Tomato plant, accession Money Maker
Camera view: tilt-top (135 deg); turntable rotation: 240 degrees
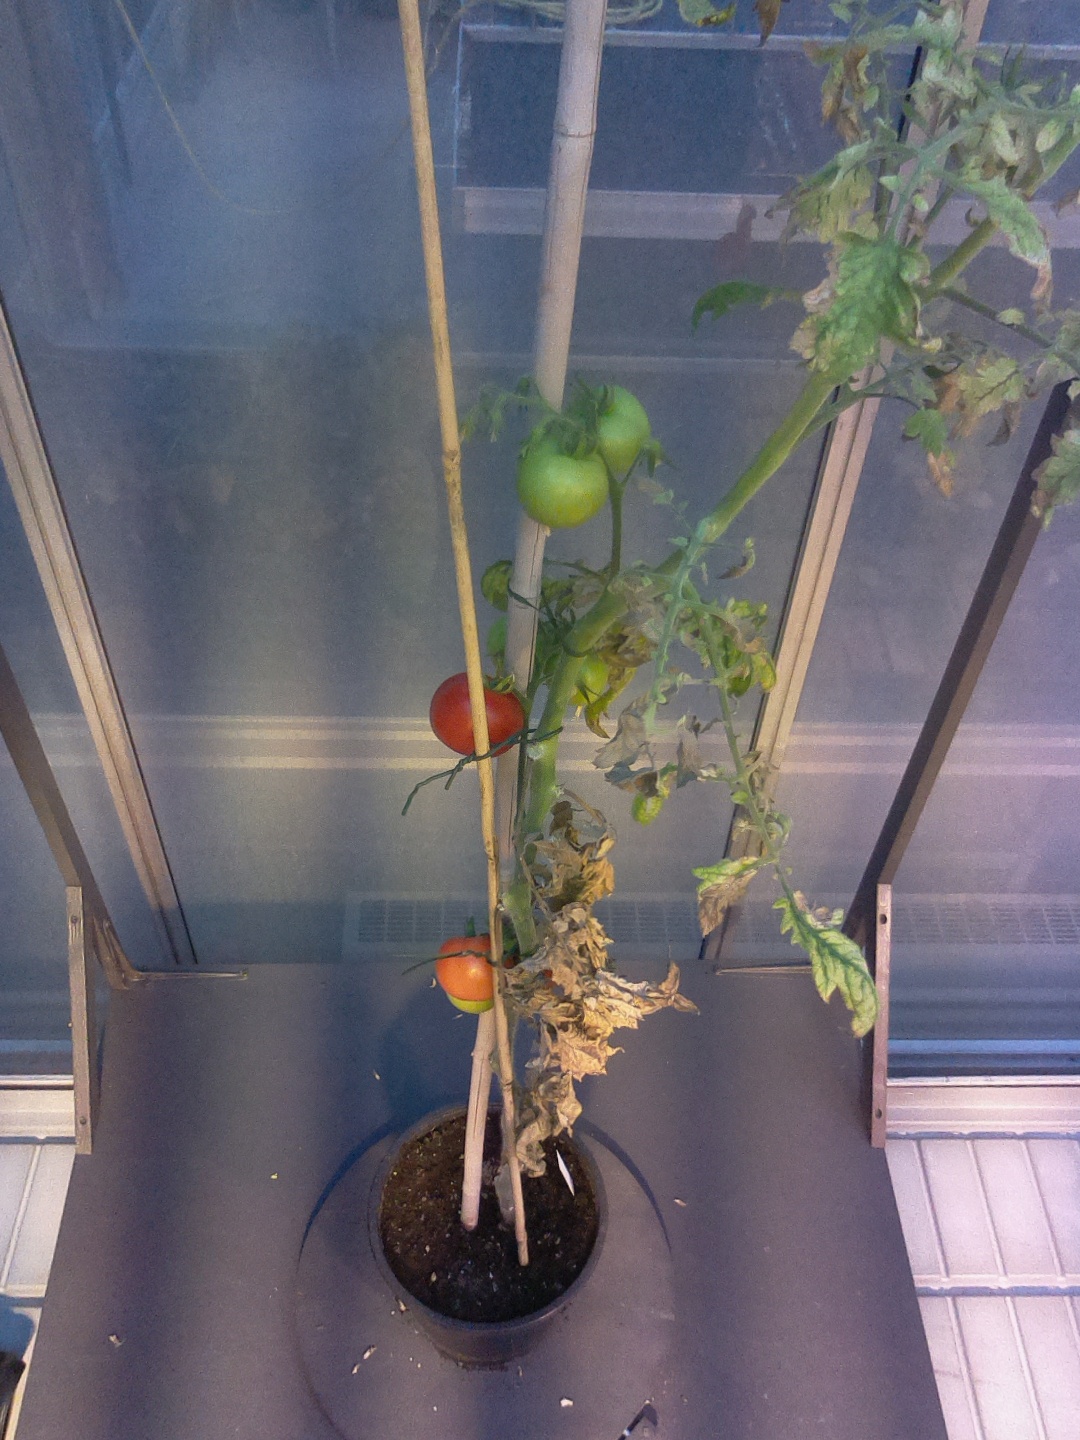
BBCH growth stage 83: 30%-40% of fruits show typical fully ripe color